Eszter Balint

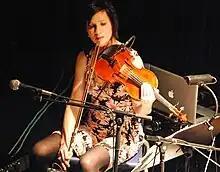
Eszter Balint at a recording studio in Innsbruck in 2009

Eszter Balint (born 7 July 1966) is a Hungarian-American singer, songwriter, violinist, and actress. She made her film debut in Jim Jarmusch's "Stranger Than Paradise" (1984). She went on to received a Independent Spirit Award for Best Female Lead nomination for "Bail Jumper" (1990). She also acted in "" (1989), "Shadows and Fog" (1991), "Trees Lounge" (1996), "Downtown 81" (2000), and "The Dead Don't Die" (2019). She had a recurring role as Amia in the fourth season of Louis C.K.'s FX series "Louie" in 2014.